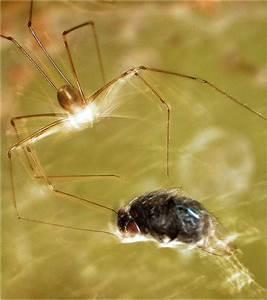
spider